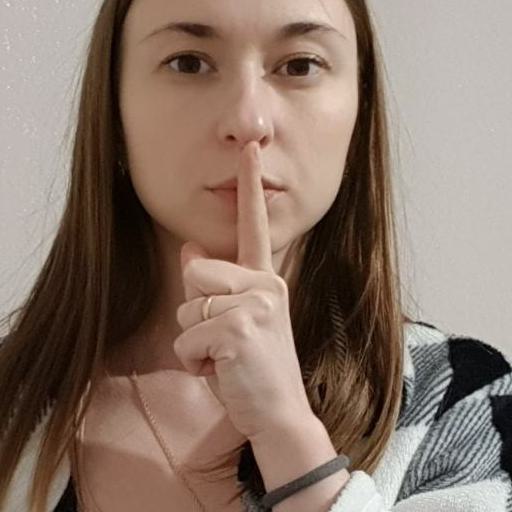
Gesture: mute